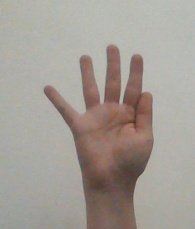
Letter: sheen